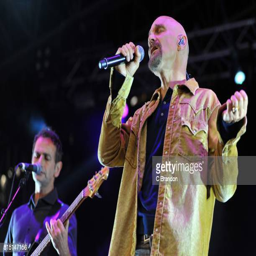
composer and singer of person perform on stage during day